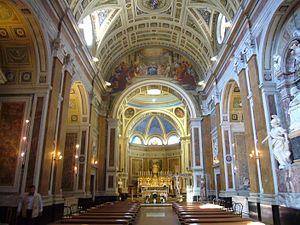
L'église Spirito Santo dei Napoletani est une église de Rome située via Giulia. C'était l'église nationale du royaume des Deux-Siciles.